Tbilisi cable car crash

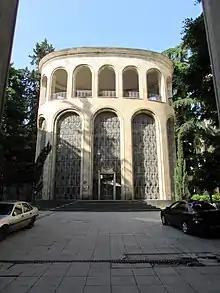
Disused cablecar station as seen in 2015

From 2012 until 2021 plans to reconstruct the aerial tramway have failed to materialize. In 2012 Austrian-Swiss Doppelmayr Garaventa Group was contracted to produce parts, which it did. However, renovation works stalled because of the high density small housing which appeared in the backyard of the lower station. According to Tbilisi mayor Kaladze residents living near the Rustaveli Avenue station refused to relocate caused the delay. New construction tenders initiated in 2020-2021 and failed twice. Prior to his reelection as mayor in October 2021, Kaladze said the cable car line will be operational by the end of 2022, while reconstruction work allegedly started on both stations. The reconstruction is expected to cost $16 million. The major challenge is to adapt the lower station backyard for a monocable detachable gondola infrastructure, because the lower station was only designed for aerial tramway type of cable car in 1958.